How Houses

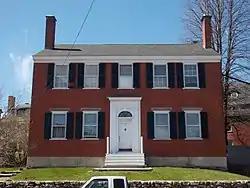
23 Danforth St.

The How Houses are a trio of Federal period houses on adjacent lots facing Danforth and Pleasant Streets in Portland, Maine. Built between 1799 and 1818, they are a surviving reminder of how the surrounding area was once developed; they are now surrounded by more modern commercial properties. They were listed as a group on the National Register of Historic Places in 1980; the Daniel How House was separately listed in 1973.